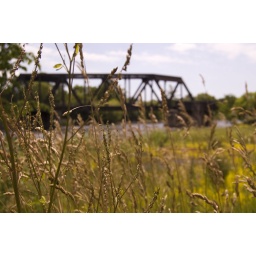
A very interesting train bridge through wheat like weeds by the river.